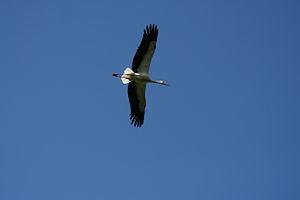
Cigogne en Alsace (Cernay, 68)
Cernay /sɛʁ.nɛ/ est une commune française située dans le département du Haut-Rhin, en région Grand Est. Cette commune se trouve dans la région historique et culturelle d'Alsace.